Andrzej Błasik

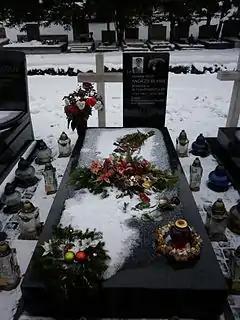
Andrzej Błasik tomb (now)

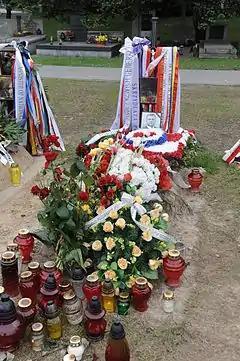
Andrzej Błasik tomb in Powązki 2010

Andrzej Eugeniusz Błasik (11 October 1962 – 10 April 2010) was a Lieutenant General in the Polish Armed Forces and a Commander of the Polish Air Force. Błasik was born in Poddębice, People's Republic of Poland. He died in the Tu-154 crash near Smolensk, Russia.